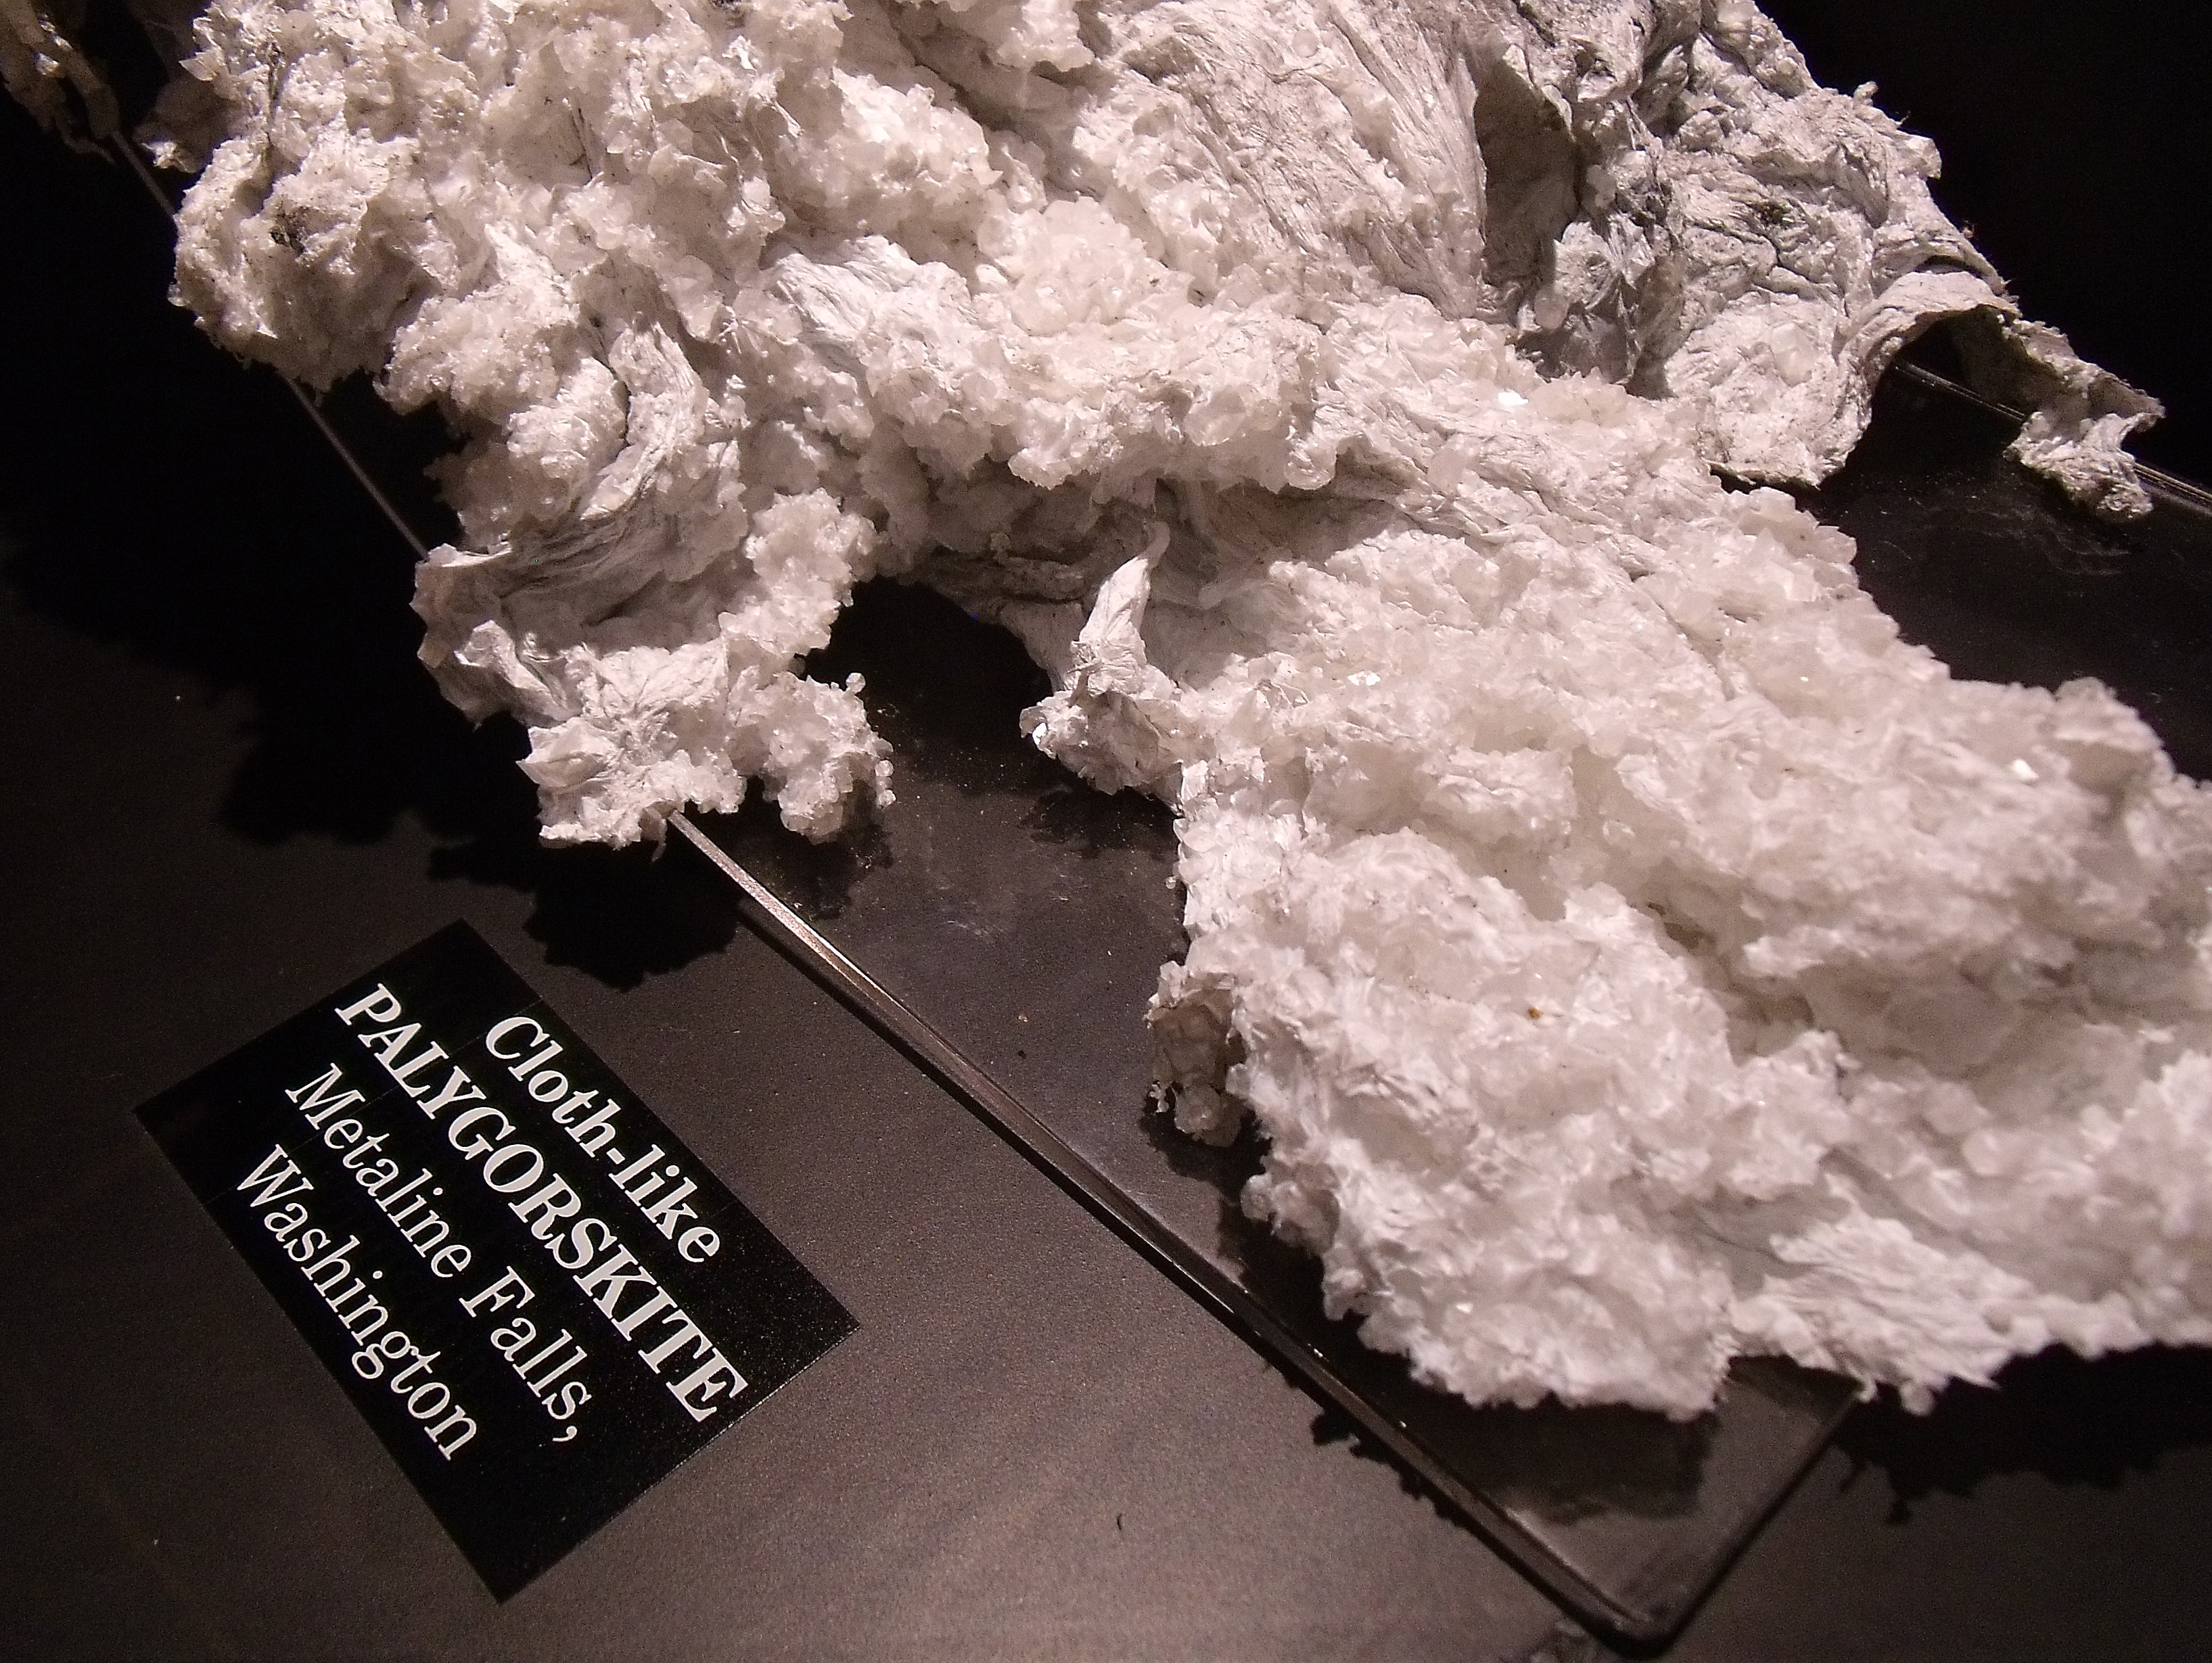
white, flower, museum, usa, cloth, paper, material, washington, jewellery, display, canada, geotagged, crystal, alberta, edmonton, 2009, subarcticmike, mineral, specimen, crystalline, crystallography, royalalbertamuseum, kleenex, metalinefalls, palygorskite, sodium chloride